Abram Garfield

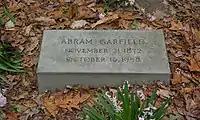
Grave of Abram Garfield at Lake View Cemetery in Cleveland, Ohio

Garfield died on October 16, 1958, at his home in Cleveland. He was buried at Lake View Cemetery in Cleveland.